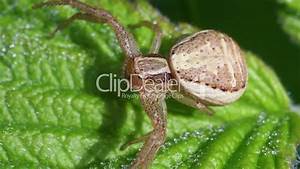
Label: ragno